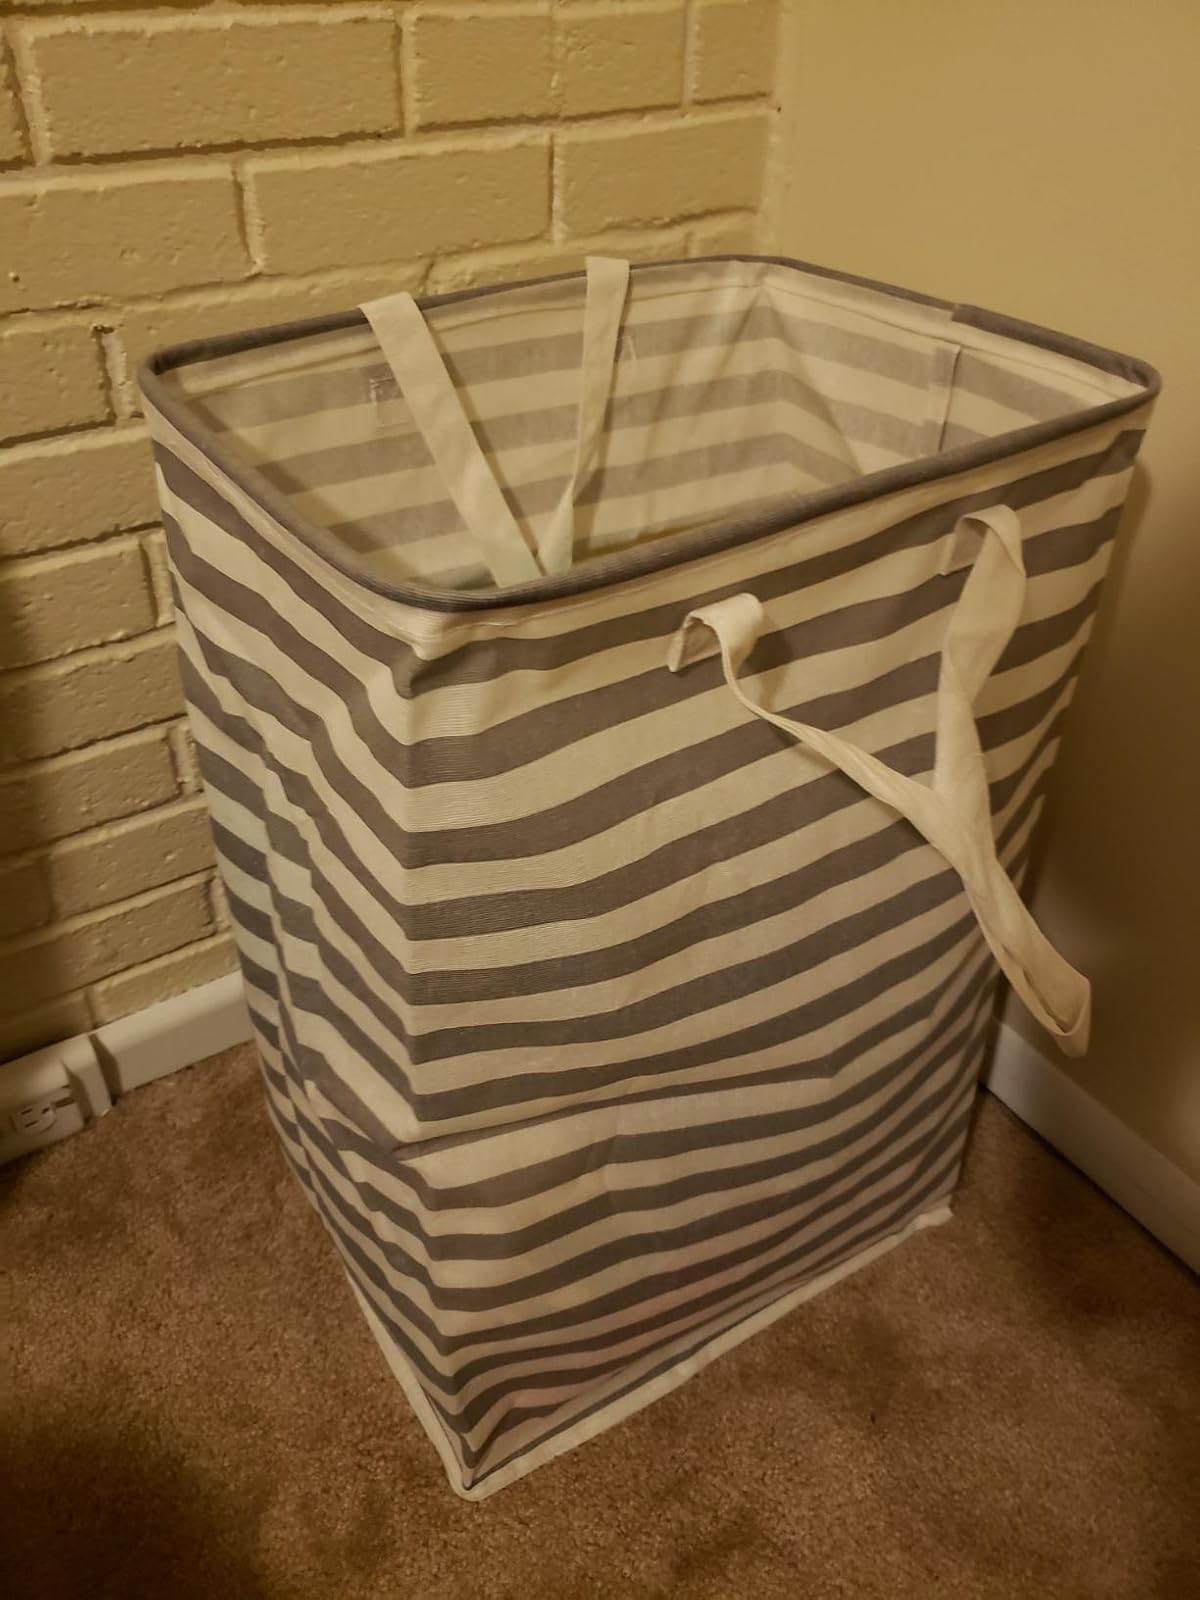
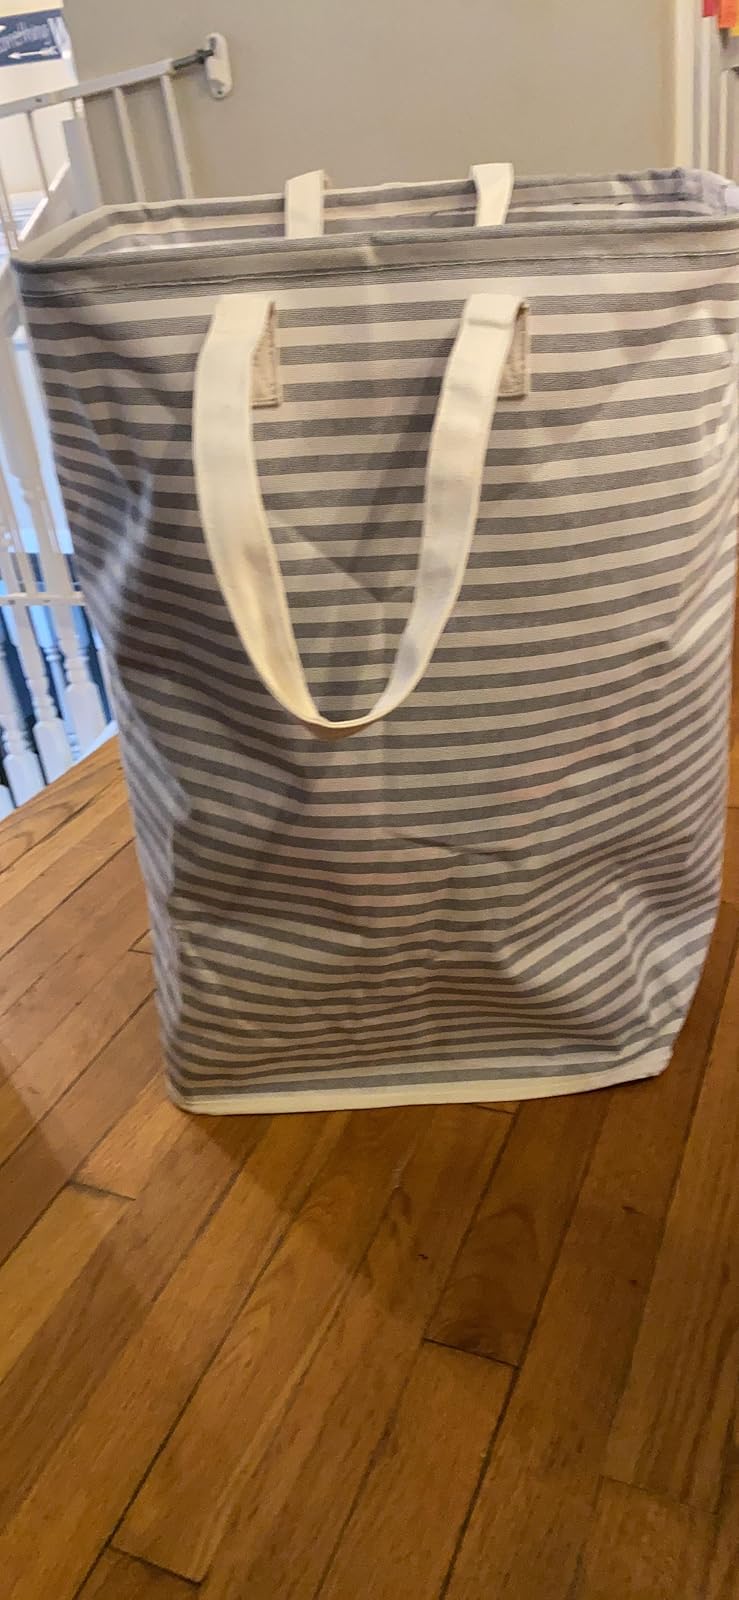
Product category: items_hamper
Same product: no